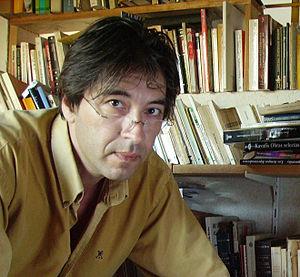
Carlos Rehermann est un romancier, dramaturge et architecte uruguayen.